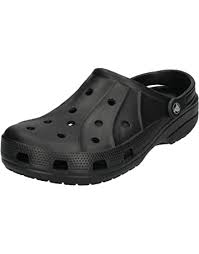
Label: Clog